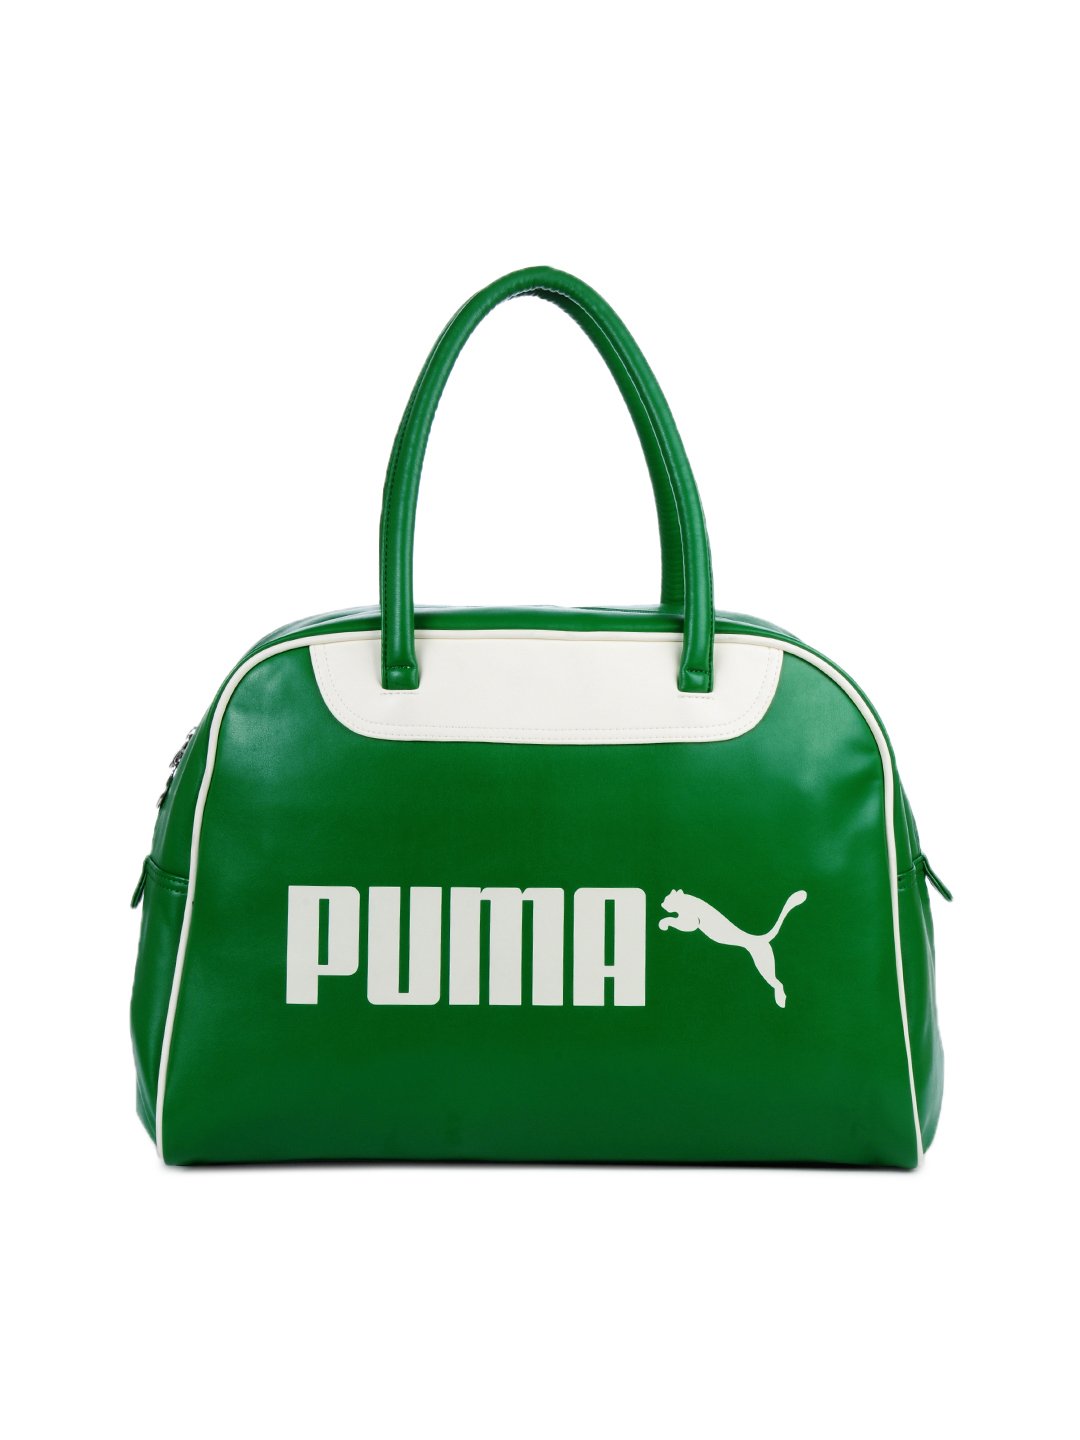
Puma Women Campus Grip Green Duffle Bag
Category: Accessories / Bags / Duffel Bag
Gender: Women
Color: Green
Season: Summer 2012
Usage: Casual